Nevada Test Site

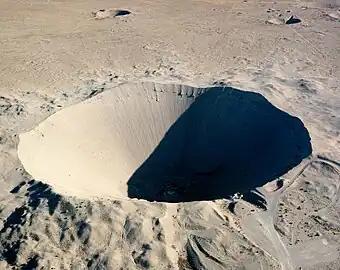
Sedan crater

One notable test shot was the "Sedan" shot of Operation Storax on July 6, 1962, a shot for Operation Plowshare, which sought to prove that nuclear weapons could be used for peaceful means in creating bays or canals. It created a crater 1,280 feet (390 m) wide and 320 feet (100 m) deep.